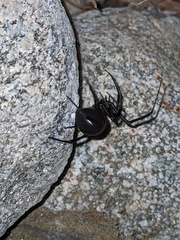
Species: Lactrodectus_hesperus